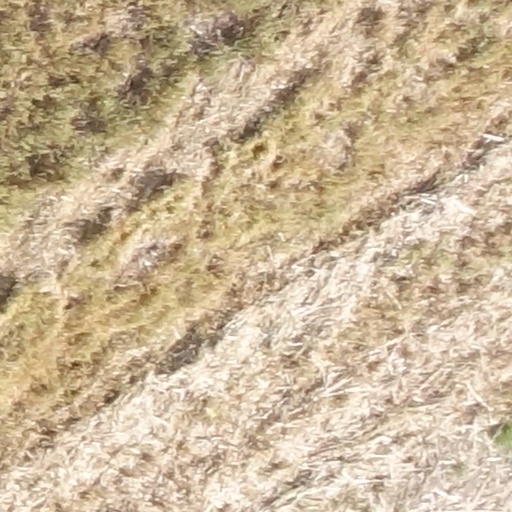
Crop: sorghum